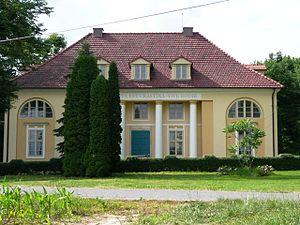
Carl Gotthard Langhans est un constructeur et architecte prussien. Ses œuvres figurent parmi les premières du néoclassicisme. Son ouvrage le plus connu est la porte de Brandebourg à Berlin.